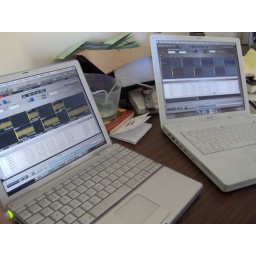
Both of the mac's in the house running a trial version of Peak Pro 5 to get ministry conference done.